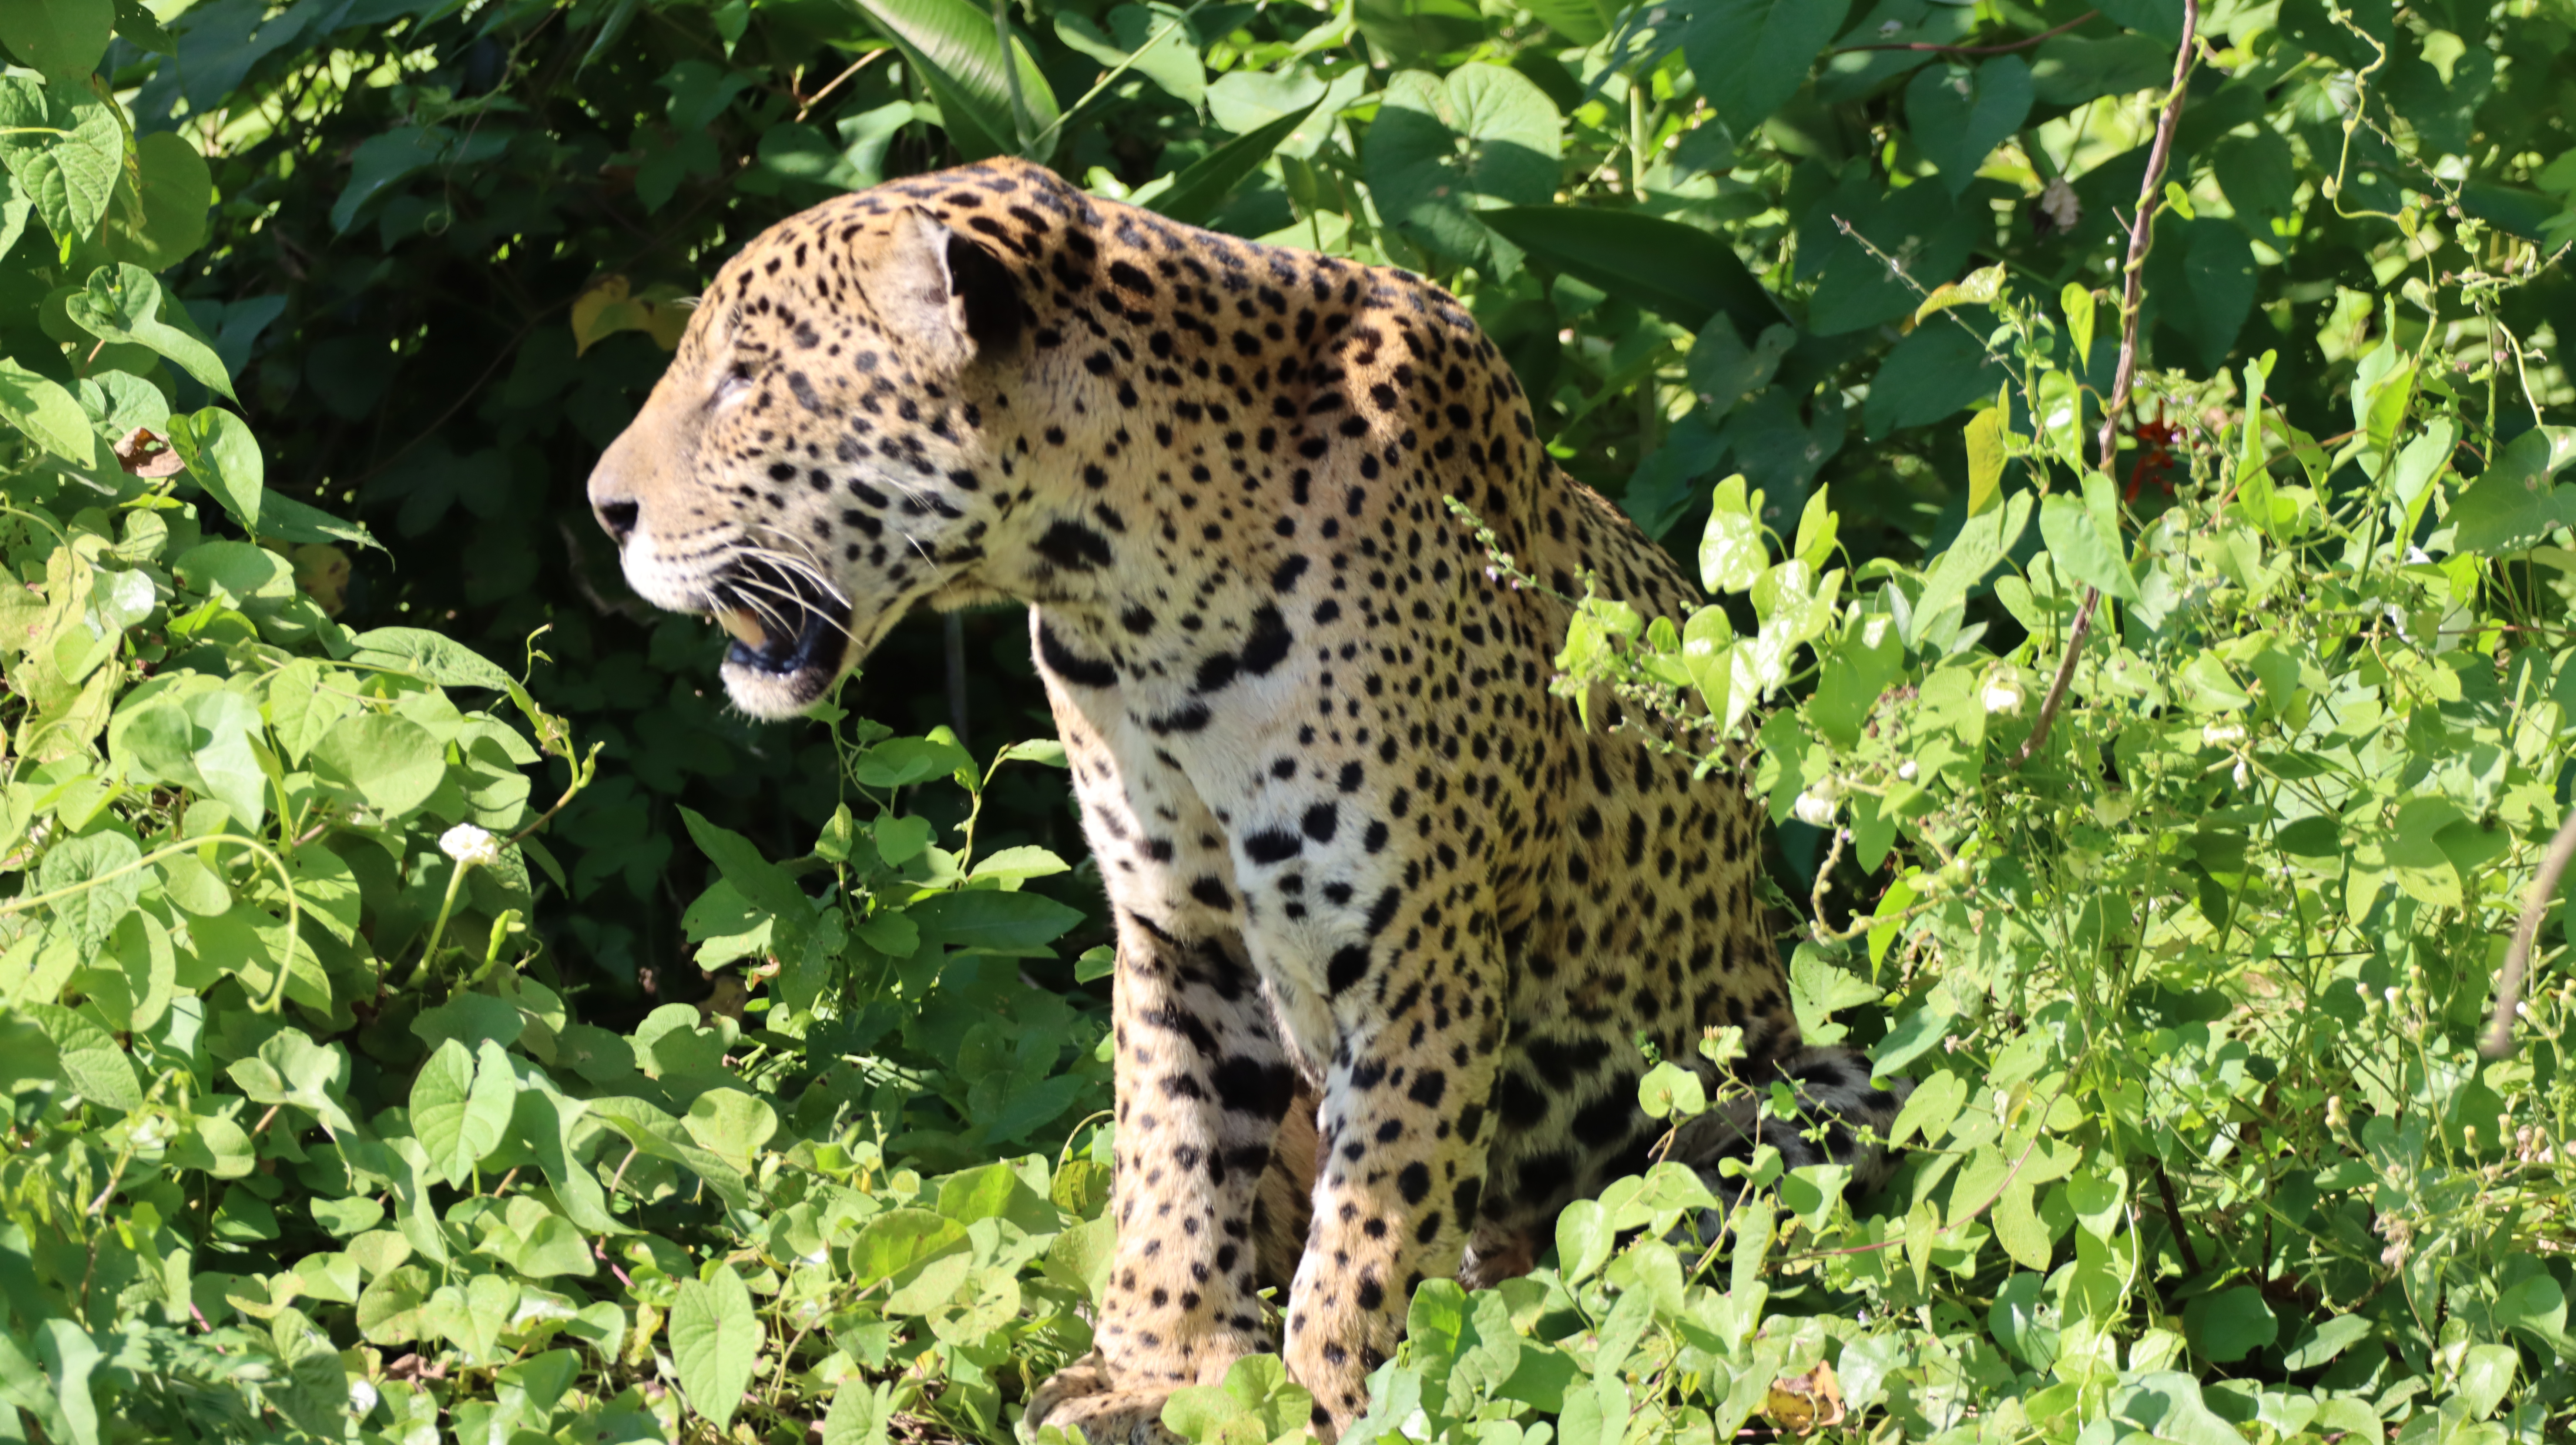
Jaguar: Kwang